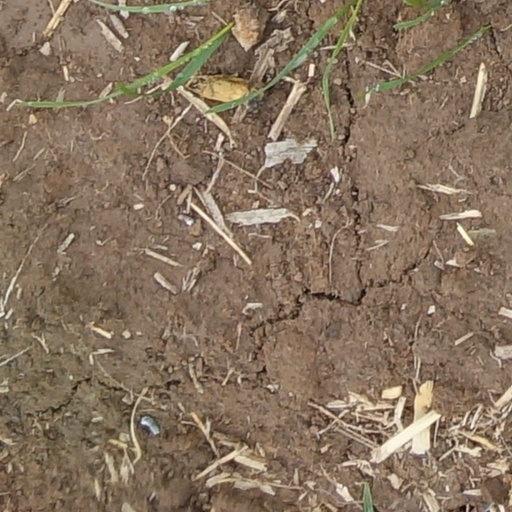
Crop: wheat